Lalibela

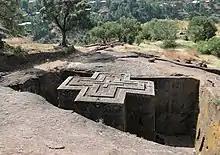
Church of Saint George hewn into the rocky hills of Lalibela

The architecture of the churches contain significant Aksumite influences, as Stuart Munro-Hay notes that the church of Biete Amanuel displays a stone imitation of wooden architectural features, which can still be seen in some of the ancient churches of Tigray and Eritrea. The framed doors and windows appear as a repeated motif, since they seem to mimic the shape of stelae in Aksum, examples can be seen in the arcading of Biete Gabriel-Rufael, the doorway of Biete Maryam and the windows of Biete Amanuel. However, according to David Phillipson the presence of Aksumite style architecture does not necessarily imply that the churches were constructed during the Aksumite era, as Aksumite features could have been incorporated long after the fall of Aksum, but it does indicate a strong continuity with Aksumite cultural tradition. There is also signs of eastern Christian influences, particularly Syrian and Coptic. The pitched roof and linear moldings of Biete Maryam suggests a Syrian influence. Stuart Munro-Hay notes that during the reign of Gebre Meskel Lalibela, many Coptic Egyptians emigrated to Ethiopia and may have assisted in construction of the churches, or at least those that date to his reign. Many foreign travelers such as Manuel de Almeida and Hiob Ludolf credited most of the monuments to Egyptian architects, with Francisco Álvares finding that many locals considered the churches to be mainly the work of foreigners. However, Stuart Munro-Hay argues that since the architecture of the churches were built in the Aksumite style, the foreign influence seems to have largely been limited to "decorative techniques". David Buxton further attests to this by pointing out that "there are clearly signs of Coptic influence in some decorative details", however he is adamant about the native origins of these churches: "But the significant fact is remains that the rock-churches continue to follow the style of the local built-up prototypes, which themselves retain clear evidence of their basically Axumite origin."